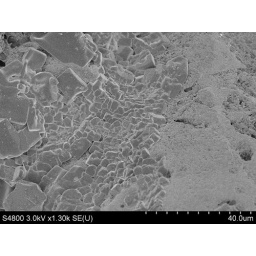
Salt crusting a valley in a sand particle from a beach in Mexico.